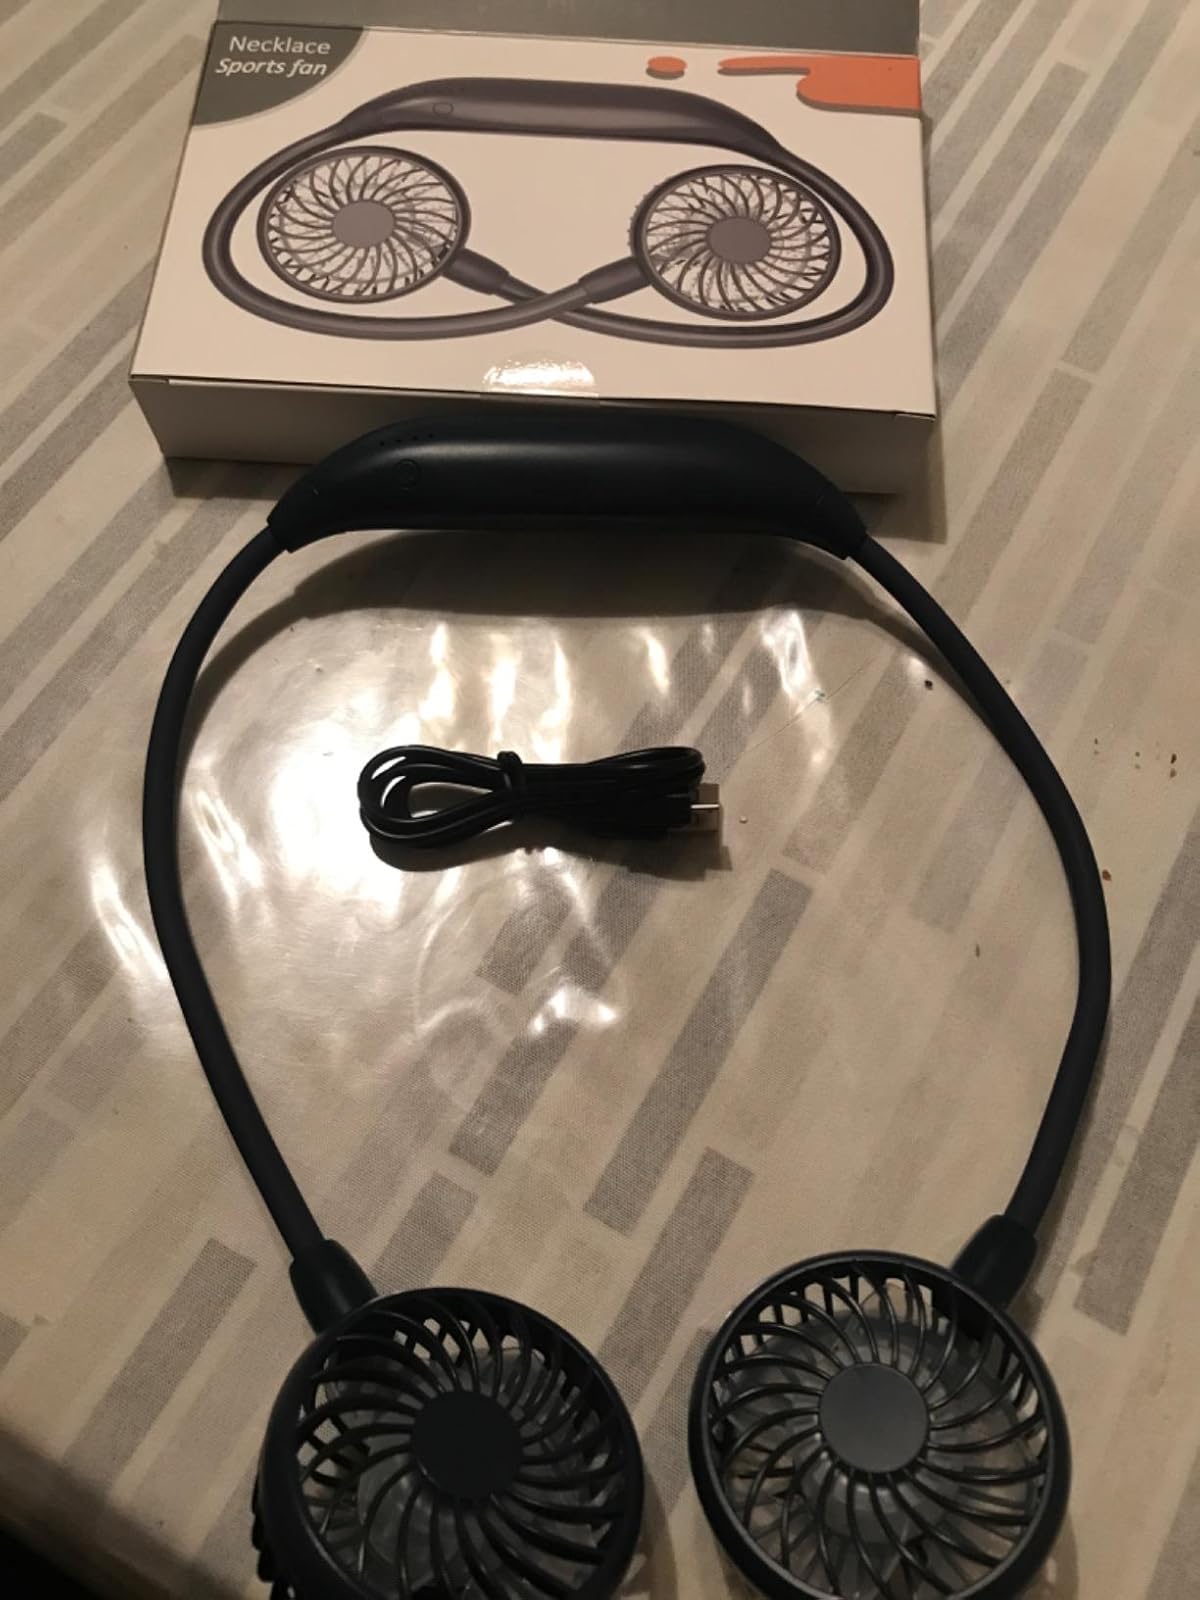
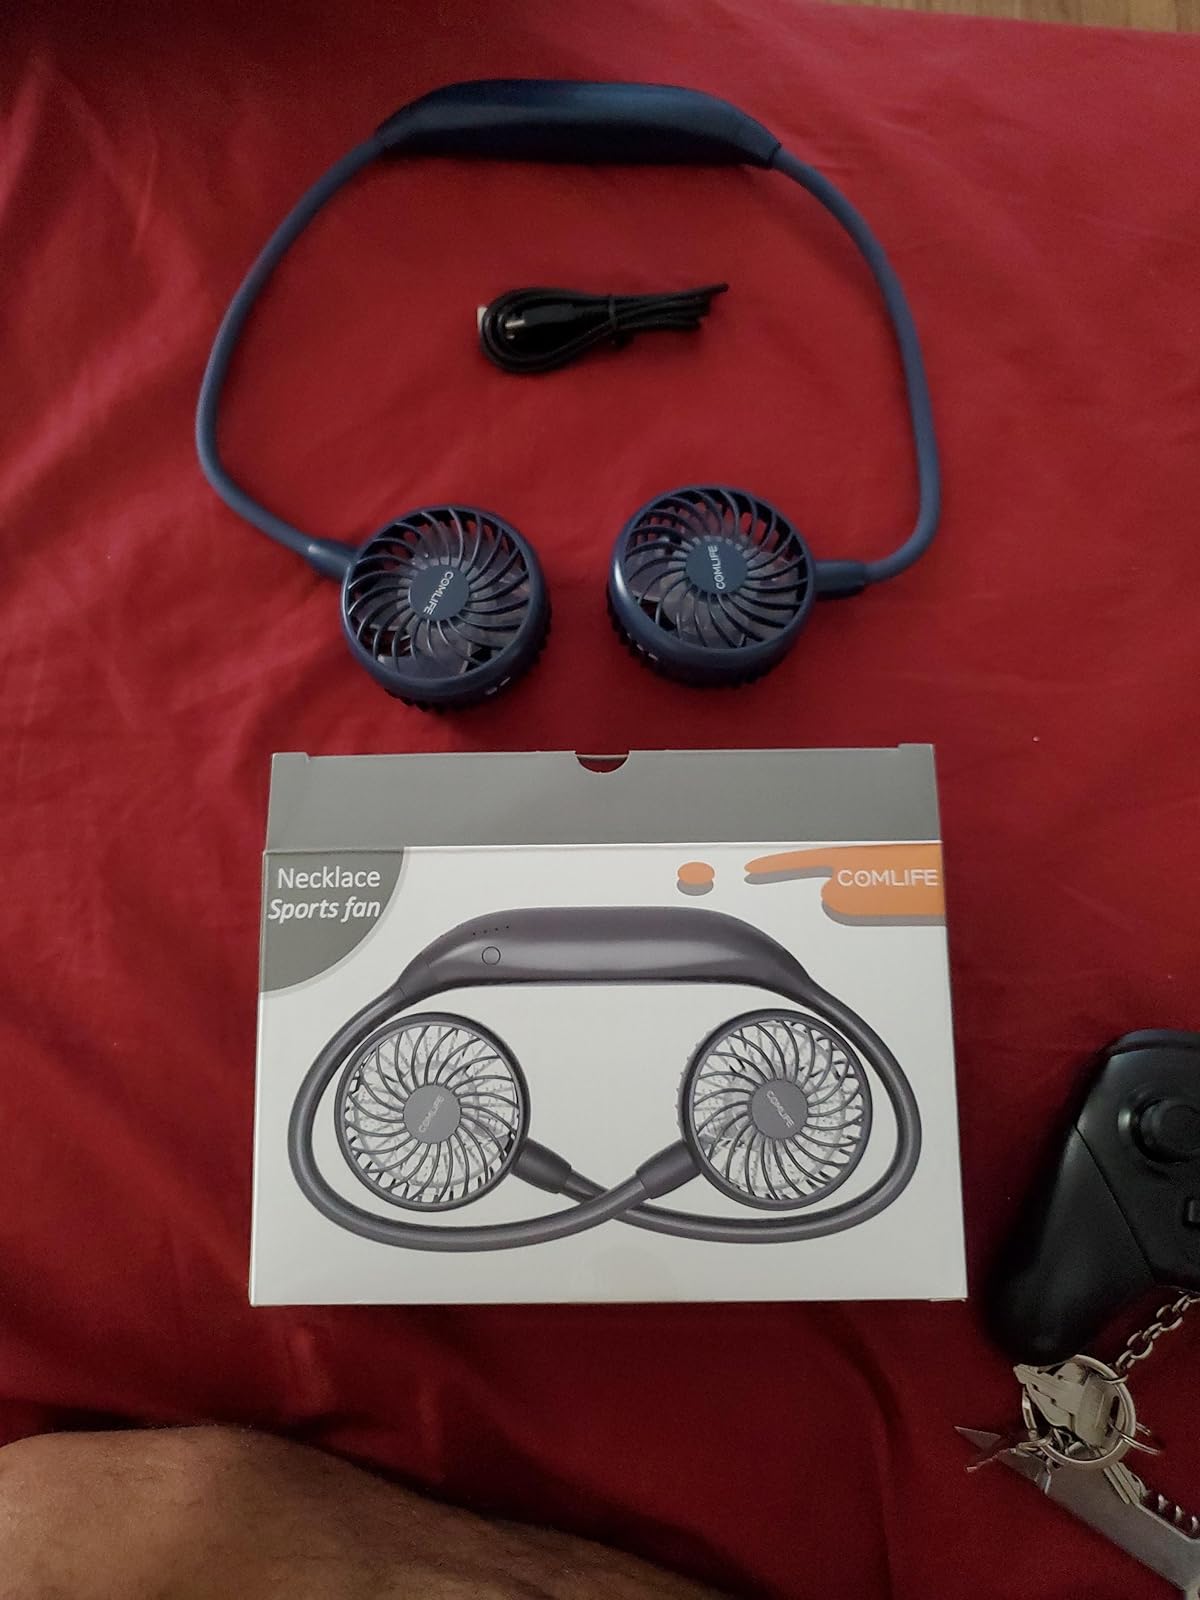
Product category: fan
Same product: yes